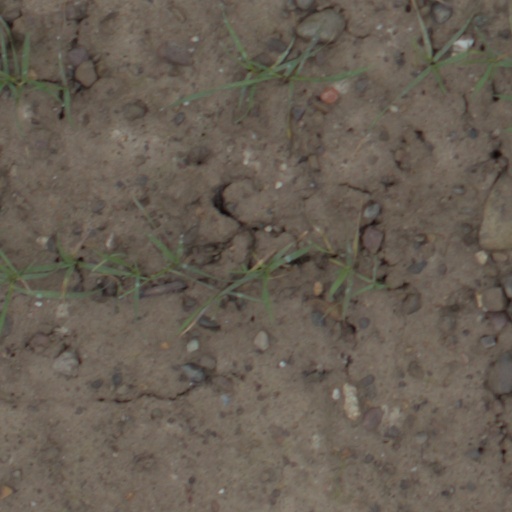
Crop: wheat